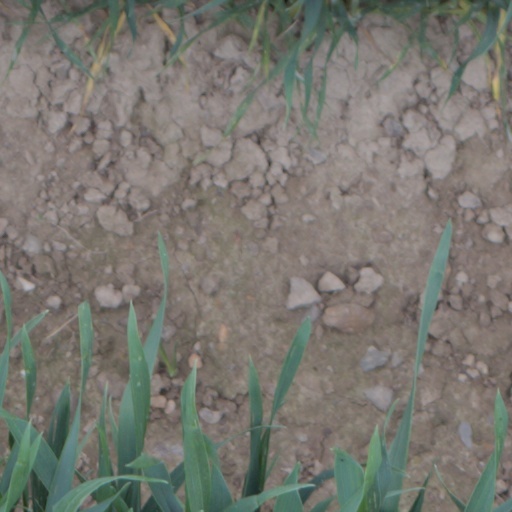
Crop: wheat